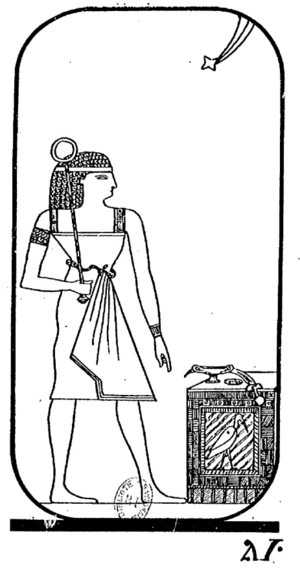
L'initié / Arcane majeur / Illustrateur